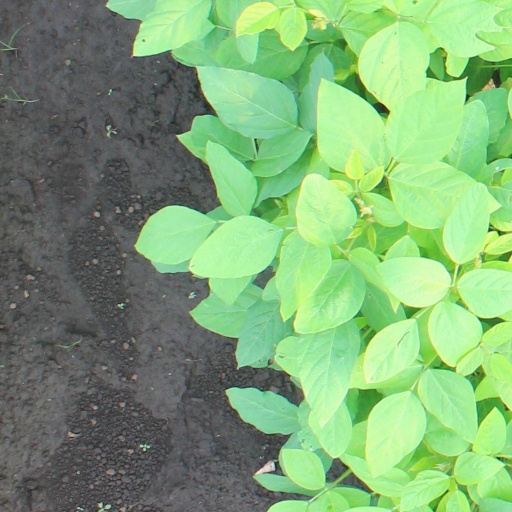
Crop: soybean